I Can See You (TV series)

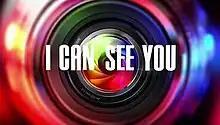
Title card in 2021

I Can See You is a Philippine television drama anthology series broadcast by GMA Network. It premiered on September 28, 2020 on the network's Telebabad line up. The series concluded on February 4, 2022 with a total of three seasons and 58 episodes.